Menora (dance)

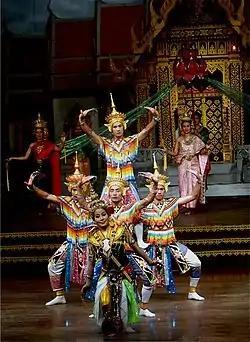

Menora or Manora, sometimes shortened as Nora is a traditional Thai theatrical, musical, and acrobatic dance performance originated from the southern regions of Thailand. Having similar plots adopted from Jataka tales of "Manohara", this kind of performance is related to the Lakhon chatri, another Siamese arts performance originating from central Thailand. Over five hundred years old, Nora is performed in Thailand's local community centres and at temple fairs and cultural events, and is passed on through training by masters in homes, community organizations and educational institutions. In Malaysia, the practice of Menora has significantly declined since it has been banned by the government of Kelantan, which considers this kind of cultural performance illegal on religious grounds for polytheism.